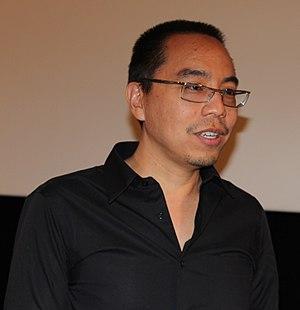
Apichatpong Weerasethakul au festival de courts-métrages Côté Court 2012 de Pantin, France
Le Festival de Cannes 2008, 61ᵉ édition du festival a lieu du 14 au 25 mai 2008. Le président du jury était l'acteur et réalisateur américain Sean Penn.